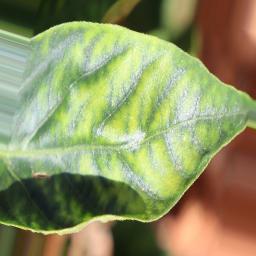
Label: nutritional